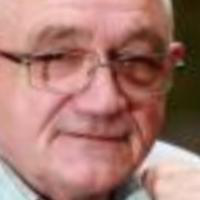
Age group: age 66-80